Domino Man

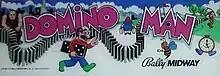

Domino Man is an arcade game released by Bally Midway in 1983. The player controls Domino Man, a bespectacled, balding man, wearing a beat-up turtleneck sweater and sporting a mustache, who attempts to set up a number of giant dominoes across the screen. The background music is "Maple Leaf Rag" by Scott Joplin.